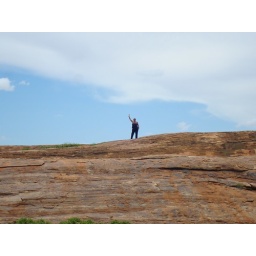
Me on the elephant meat drying rock in Tsavo